Namaste Wahala

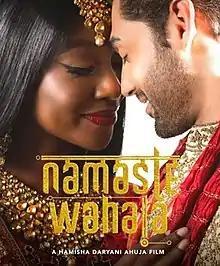
Promotional poster

Namaste Wahala is a 2020 Nigerian cross-cultural romantic comedy film produced, written and directed by Hamisha Daryani Ahuja on her directorial debut. The film stars Ini Dima-Okojie and Ruslaan Mumtaz in the lead roles.